Clumber Park

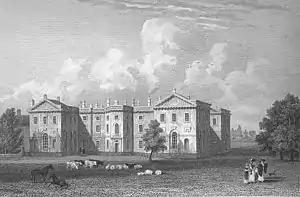
Clumber Park in 1829

Clumber, mentioned in the Domesday Book in 1086, was a monastic property in the Middle Ages but later came into the hands of the Holles family. In 1707 permission was granted to John Holles, 1st Duke of Newcastle to enclose of Sherwood Forest, and re-purpose it as a deer park. Clumber House, close to the River Poulter, was a pre-existing hunting lodge, which became the core of a new residence built on the site. At the 1st Duke's death in 1711, his nephew Thomas Pelham-Holles inherited the estate, but did little with it, other than spend the money he inherited. At his death in 1768, his nephew Henry Fiennes Pelham-Clinton inherited the title and the estate, and made Clumber Park his residence.